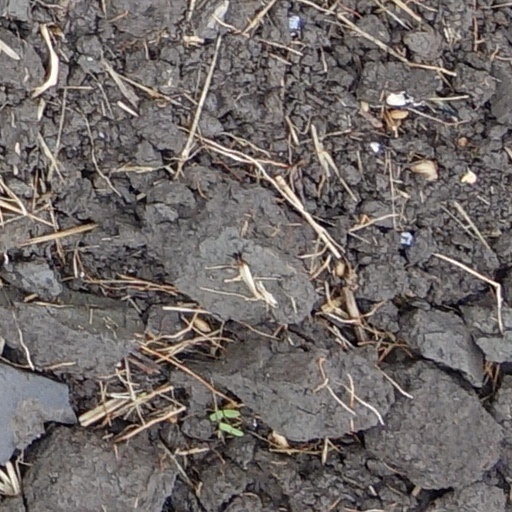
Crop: wheat